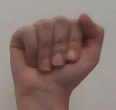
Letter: saad